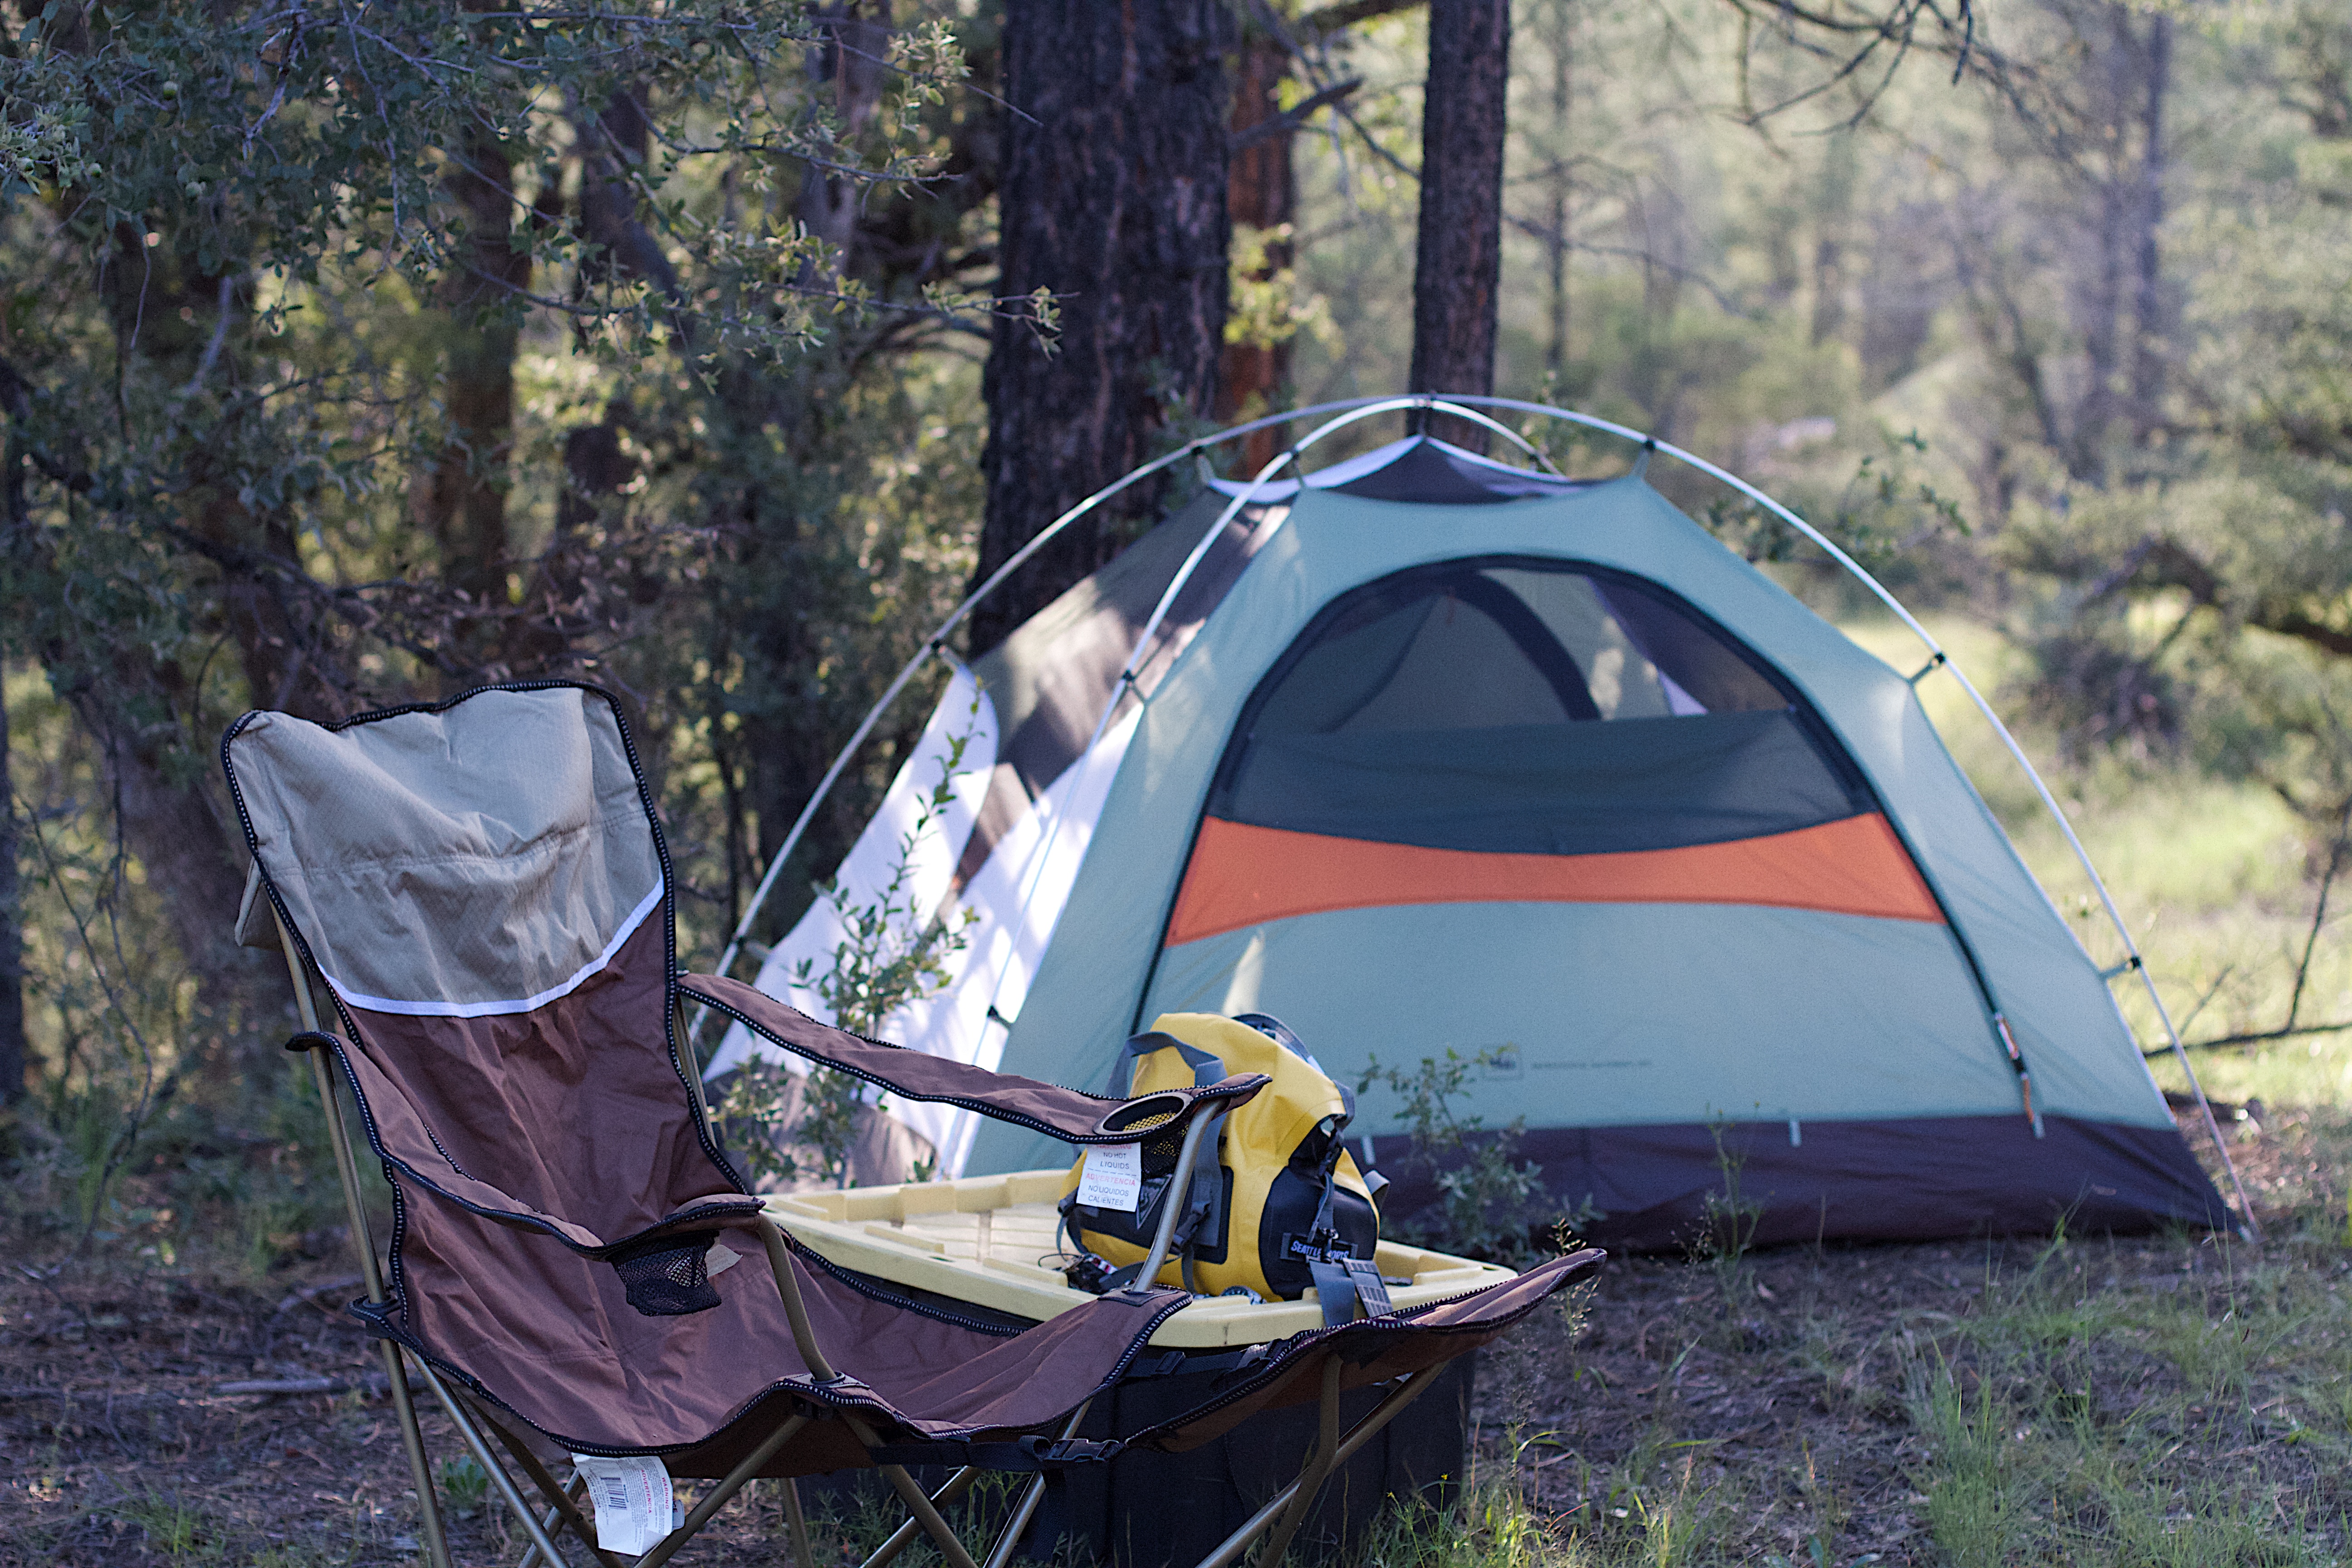
recreation, vehicle, camping, tent, outdoor recreation